Lydell Mitchell

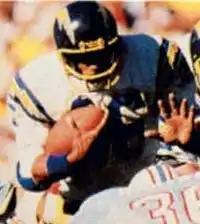
Michell with the Chargers in 1979.

Mitchell joined the Dan Fouts-led Chargers as their starting running back in the 1978 season. He led the Chargers in rushing that year, with 214 carries for 820 yards and three touchdowns. Mitchell also recorded his fifth straight 500-yard receiving season, with 57 catches for 500 yards and two touchdowns. Mitchell had a slow start to the season before turning in his best performance in week seven against the Miami Dolphins, where he accounted for all Chargers scoring. He had 19 carries for 77 yards and two rushing touchdowns and 6 receptions for 64 yards and one receiving touchdown, although the Chargers still lost the contest 21–28. The next week against the Detroit Lions, Mitchell caught a 55-yard touchdown pass from Fouts and added 53 yards rushing on nine carries.